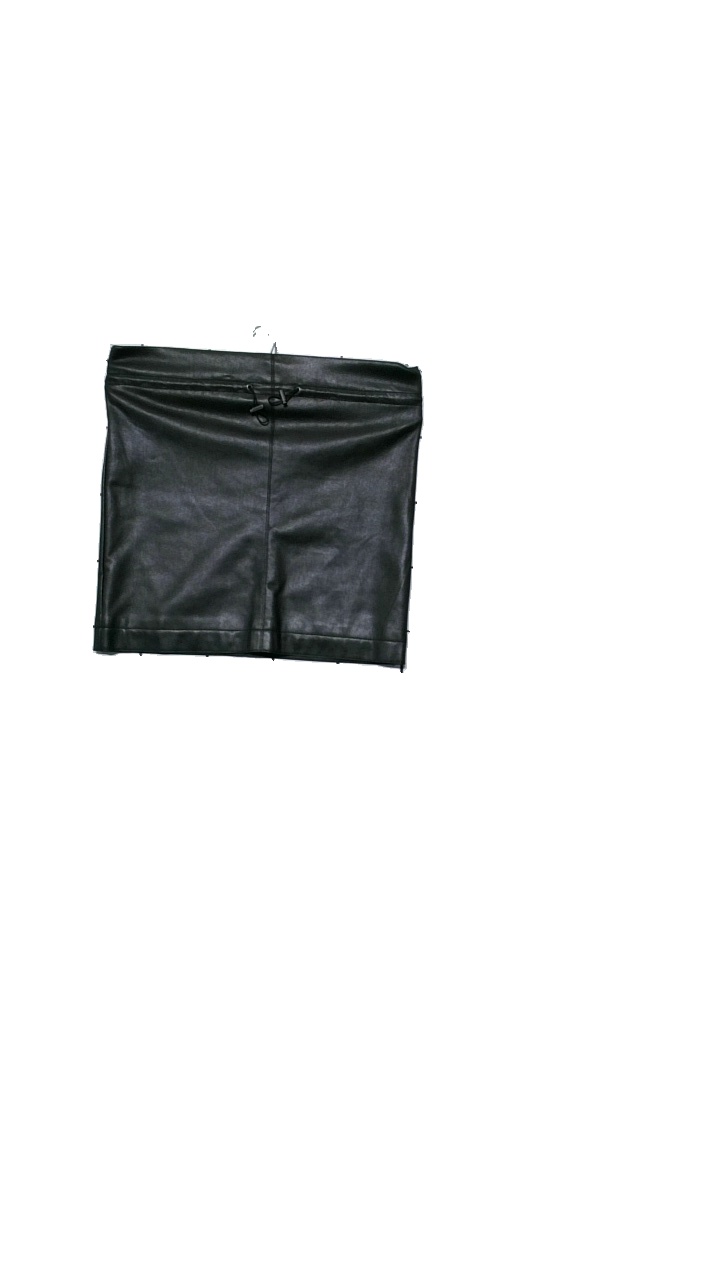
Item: Skirt (Ladies)
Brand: H&m
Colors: Black
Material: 100% Polyester
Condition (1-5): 4
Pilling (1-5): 4
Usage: Reuse
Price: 50-100